Luis Perdomo (pianist)

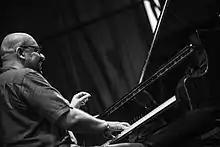
Perdomo performs with his quartet at the International Jazz Festival of Punta del Este in 2015.

Luis Perdomo (born February 19, 1971, in Caracas, Venezuela) is an American jazz pianist, composer, and educator.